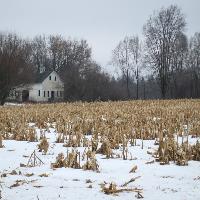
Weather: cloudy or overcast